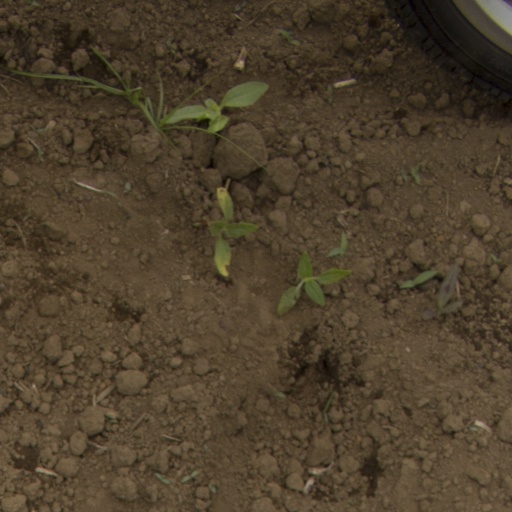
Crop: Jerusalem artichoke